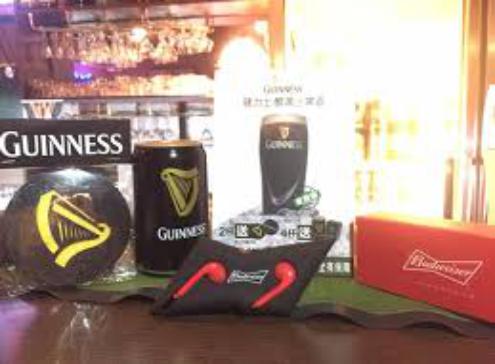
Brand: GUINNESS
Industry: Food